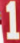
Number: 1